Xavier Henry

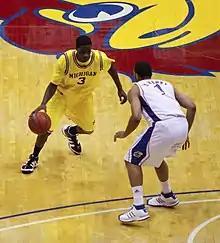
Henry guarding future Lakers and D-Fenders teammate Manny Harris of Michigan on December 19, 2009

Henry scored 27 points in his first college game, breaking the record for most points scored by a Jayhawk in a debut game as a freshman. On December 12, 2009, Henry scored 31 points against La Salle at the Sprint Center in Kansas City. In doing so he became the first KU freshman to score 30 points in a game since Paul Pierce. Henry's 31 points was four short of the KU record for points scored by a freshman set by KU legend Danny Manning.